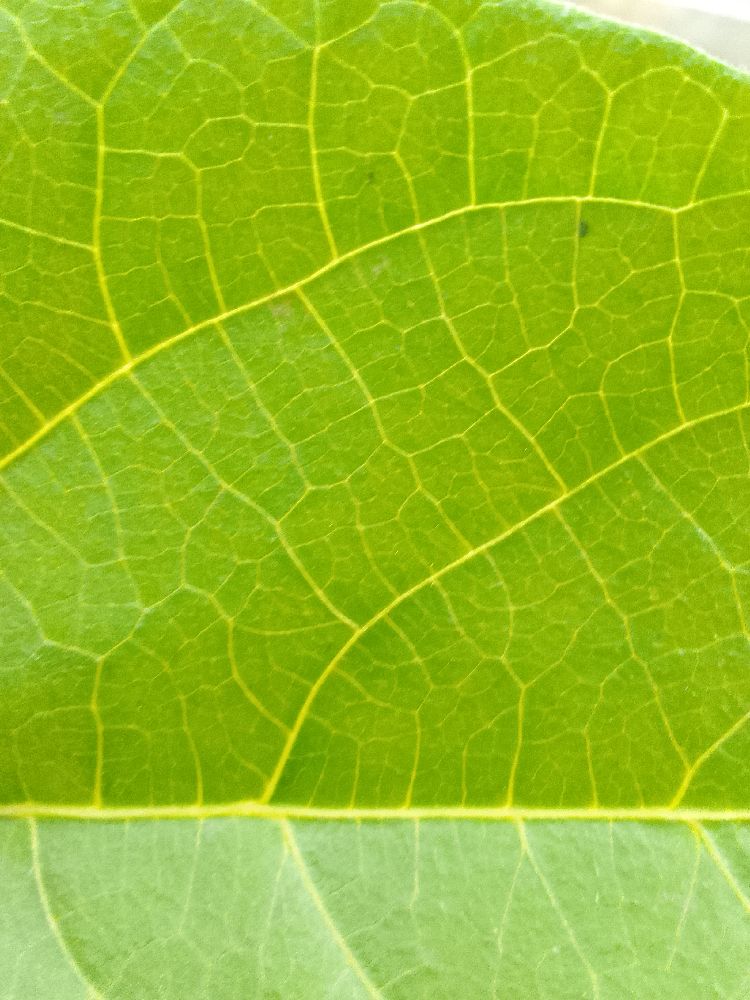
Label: healthy